Jeanne Duval

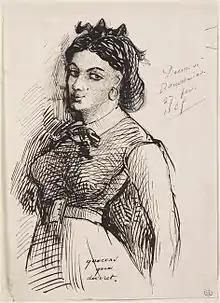
Charles Baudelaire (1821–67), drawing of Jeanne Duval, February 2, 1865

Descriptions of Duval's appearance are often contradictory and steeped in racial stereotypes and biases. Male writers characterized her as lacking in intelligence while simultaneously admiring her as a "genuine tropical beauty". For example, Théodore de Banville believed she possessed "something of both the divine and the bestial."